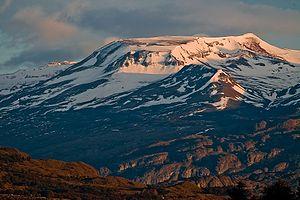
L'aube sur les Andes près du lac Argentino, dans la province de Santa Cruz (Argentine).